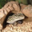
Label: lizard